Hymnus an das Leben

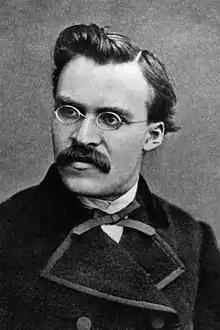
Image of the composer, Friedrich Nietzsche

The Hymn to Life is a musical composition for mixed chorus and orchestra by German philosopher Friedrich Nietzsche.